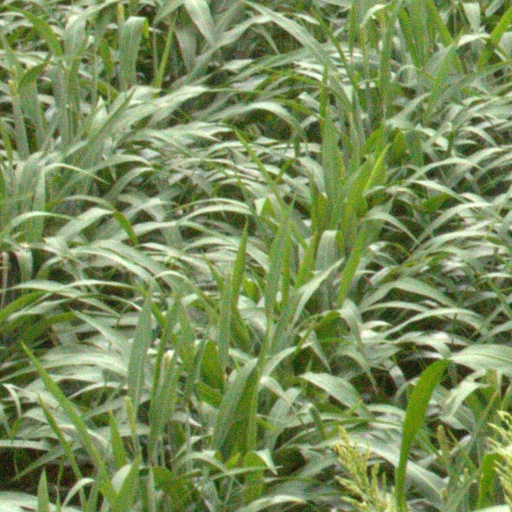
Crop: sorghum